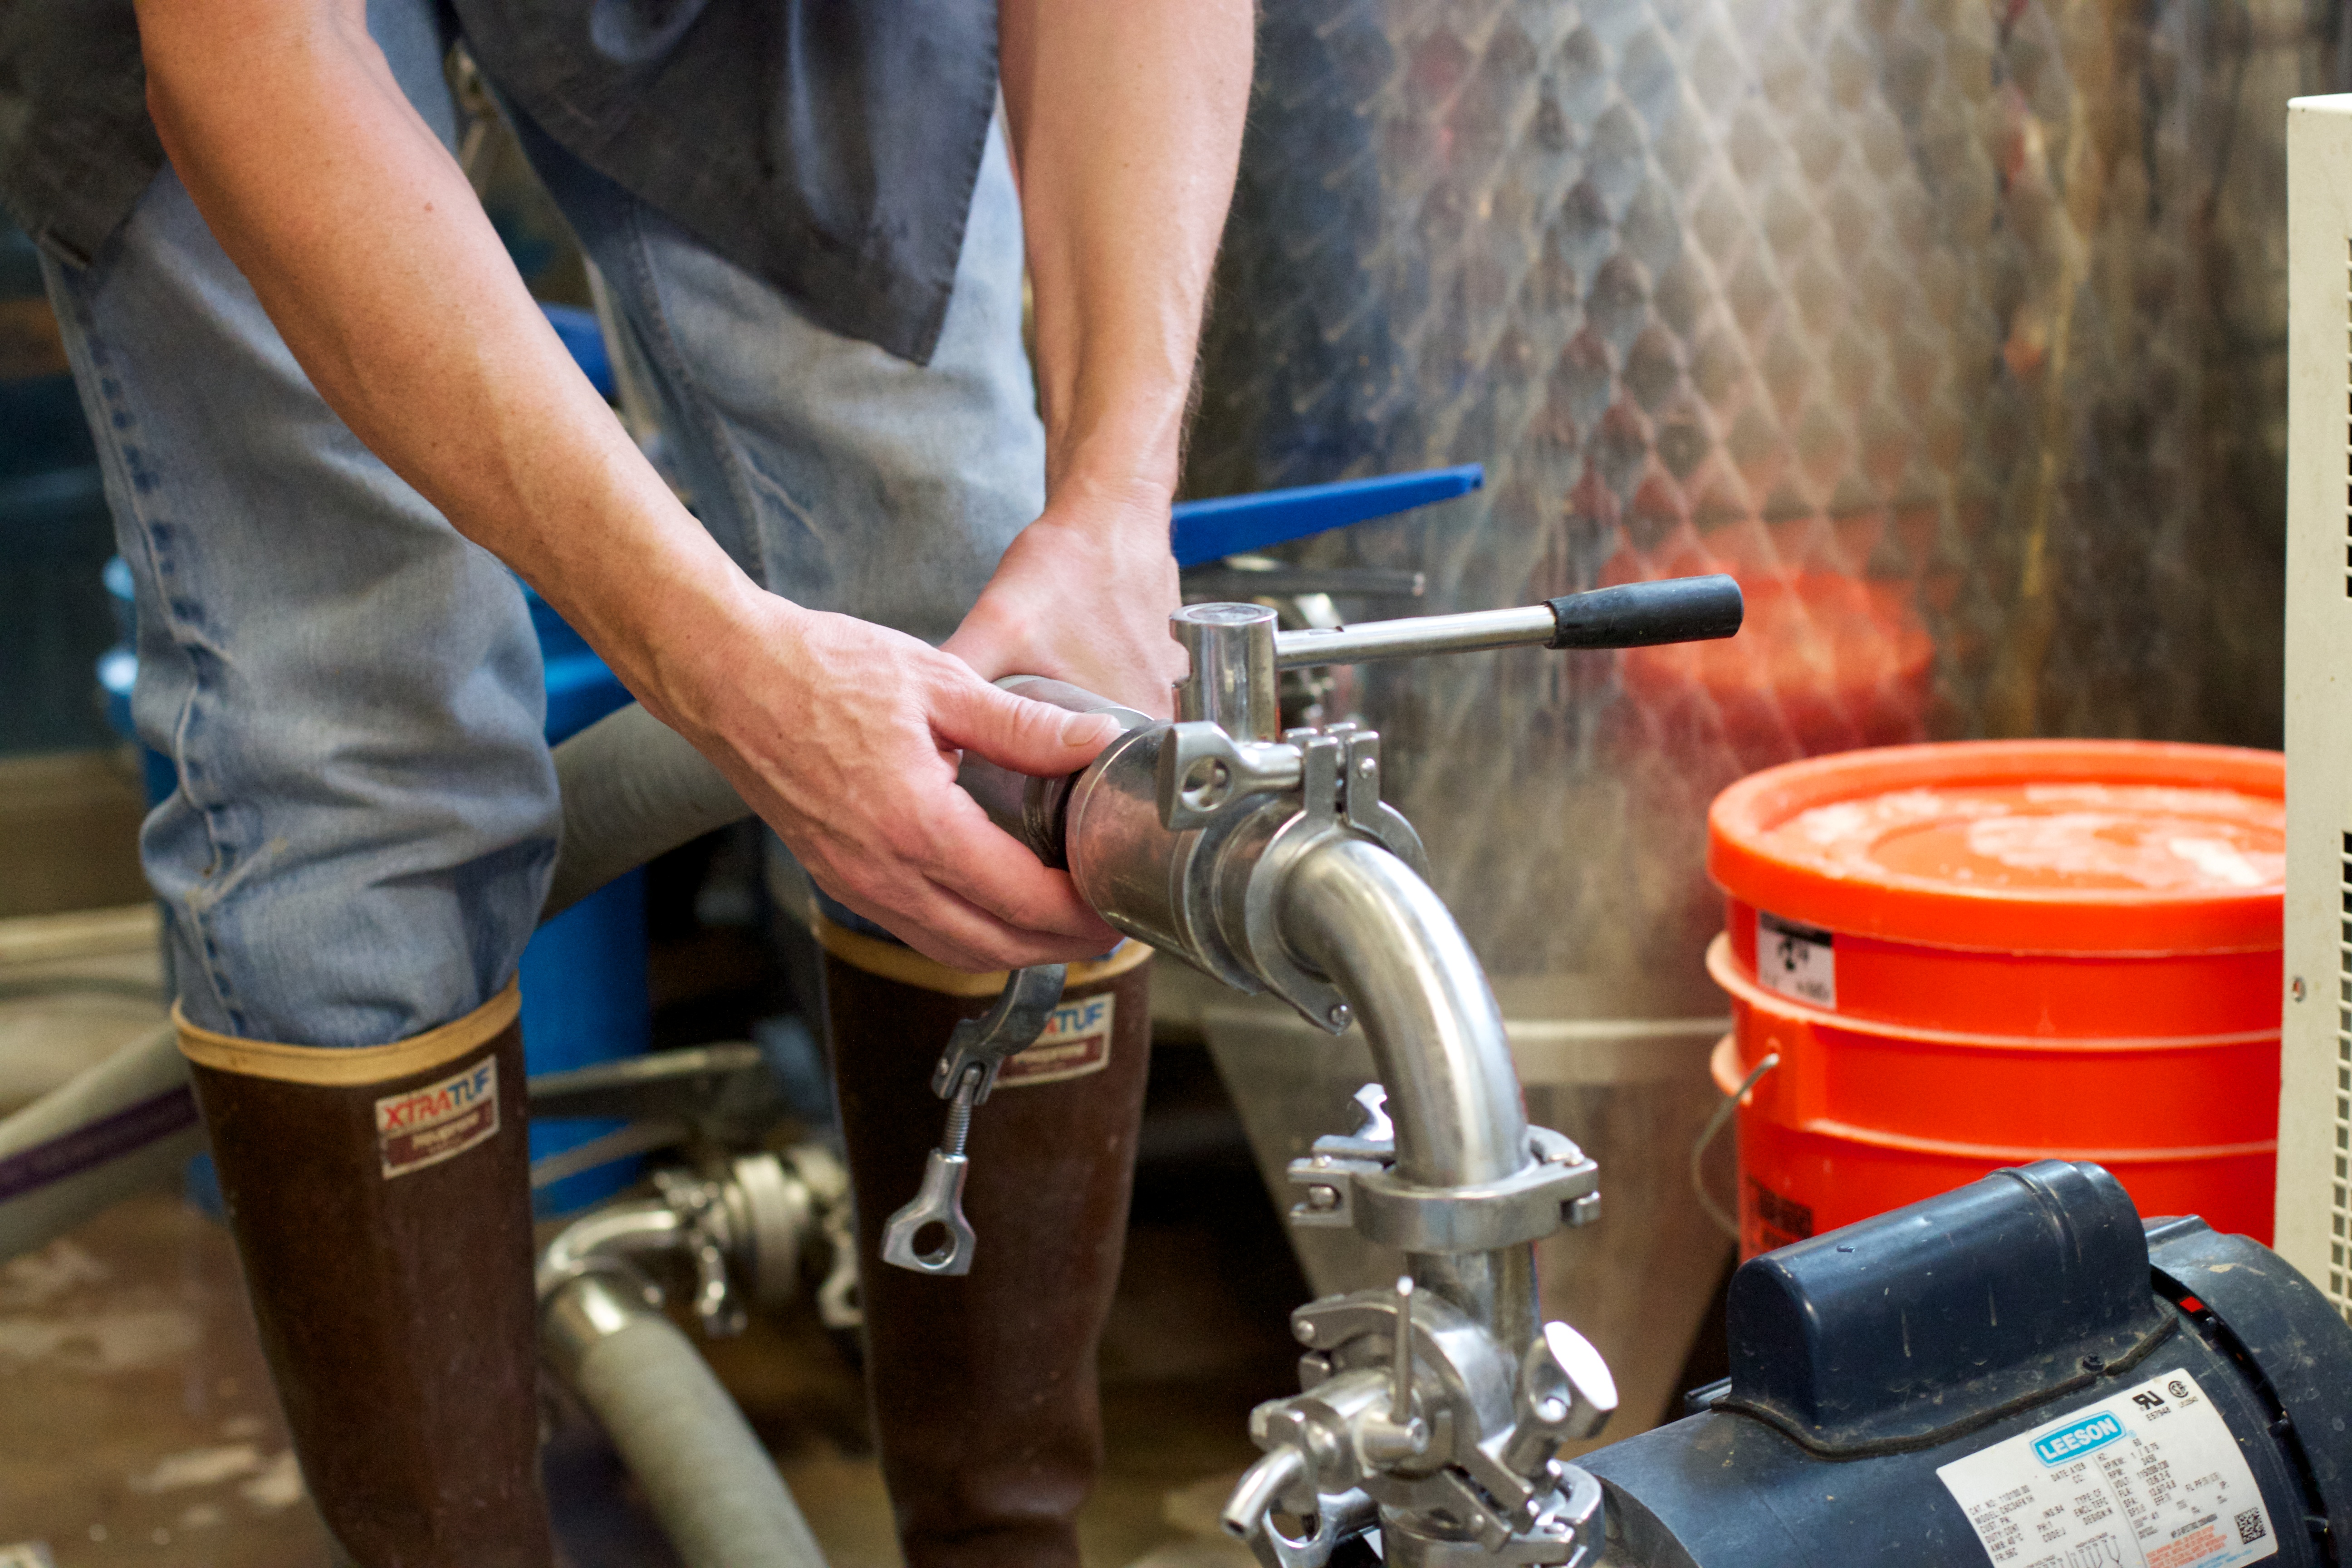
wheel, bicycle, vehicle, tire, beer, thatbrewery, mechanic, auto mechanic